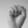
ASL letter: S